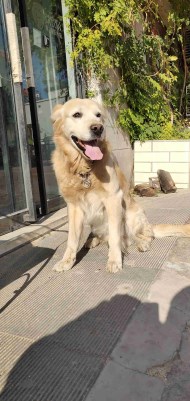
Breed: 5355-n000126-golden_retriever